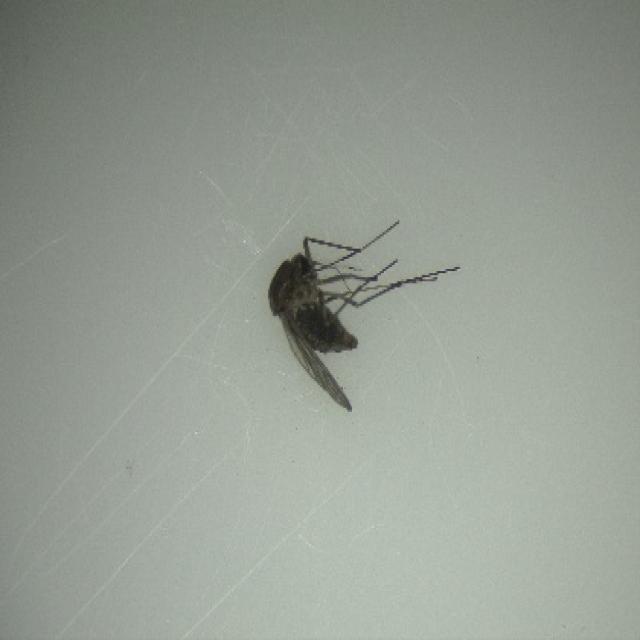
Species: culex_tritaeniorhynchus